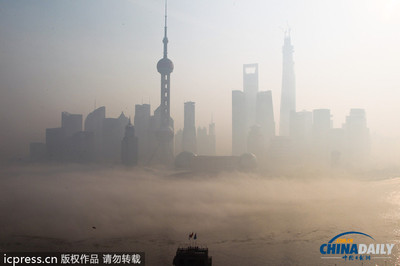
Weather: foggy or hazy